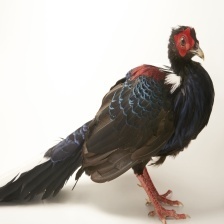
Species: SWINHOES PHEASANT
Scientific name: LOPHURA SWINHOII